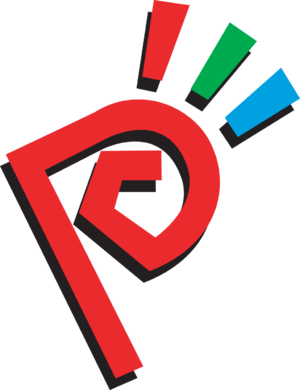
La Neo-Geo Pocket Color est une console portable 16 bits conçue par SNK. La console sort le 16 mars 1999 au Japon, le 6 août 1999 en Amérique du Nord, et le 1ᵉʳ octobre 1999 dans certains pays d’Europe. Elle succède à la console monochrome Neo-Geo Pocket, sortie une année plus tôt.
La Neo-Geo Pocket est la première console portable de SNK. Elle est sortie au Japon fin 1998, et a été arrêtée en 1999, à l'arrivée de la Neo-Geo Pocket Color, à cause de ventes plus faibles que prévu pour la Neo-Geo Pocket monochrome.
SNK Corporation est une entreprise japonaise fondée en 1973 et domiciliée à Ōsaka, dont l'activité est la planification, le développement et l'édition de jeux vidéo et de systèmes de jeu vidéo, ainsi que la création et la gestion de centres de divertissement. Parmi les produits plus célèbres de la marque, figurent le Neo-Geo MVS, un système d'arcade également commercialisé en version console de jeux vidéo, la Neo-Geo AES et les séries des jeux Fatal Fury, The King of Fighters, Metal Slug, Samurai Shodown. Après des tentatives infructueuses pour s'imposer sur le marché des consoles de salon et des consoles portables, SNK connaît de grosses difficultés financières. Aruze rachète l'entreprise en 2000, mais de mauvaises orientations et stratégies font sombrer SNK. Juste avant la faillite de SNK en 2001, le fondateur de la société crée une entreprise nommée BrezzaSoft, puis crée la société Playmore qui sera renommée SNK Playmore et détenant tous les droits des propriétés intellectuelles de SNK. La société "SNK Playmore Corporation" prend officiellement le nom "SNK Corporation" le 1er décembre 2016.